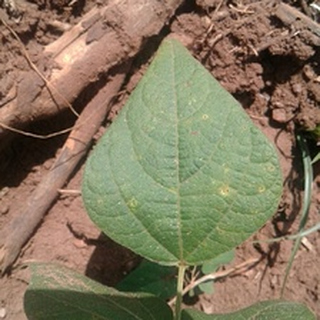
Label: bean_rust